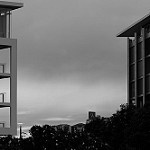
Label: B & W